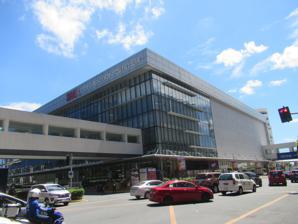
Building: SMX Convention Center Manila
Country: Unknown
Year built: 2006
Convention center in Pasay, Philippines "SMX Convention Center" redirects here. For the events venue chain and company of the same name, see SMX Convention Center (company) . SMX Convention Center Manila SMX Convention Center Manila in 2023 Location Seashell Lane, Mall of Asia Complex , Pasay , Metro Manila , Philippines Coordinates 14°31′55″N 120°58′53″E / 14.53194°N 120.98139°E / 14.53194; 120.98139 Owner SMX Convention Center Built 2006–2007 Architect Arquitectonica (design consultant) Jose Siao Ling and Associates ( architect of record ) Opened November 5, 2007 ; 17 years ago ( 2007-11-05 ) Construction cost ₱1.8 billion Former names MAITRADE Expo and Convention Center Classroom-style seating 12–5,040 Banquet/ballroom 12–5,808 Theatre seating 21–10,240 Enclosed space • Total space 46,647 square meters (502,100 sq ft) • Exhibit hall floor 17,480 square meters (188,200 sq ft) • Breakout/meeting 950 square meters (10,200 sq ft) Parking 400 slots Website www .smxconventioncenter .com /smx-manila / The SMX Convention Center Manila , also simply known as SMX Manila , is a convention center located in Pasay , Philippines. It is the largest private venue in the Philippines for trade events, industry conventions , corporate functions , and international exhibitions . The building is located beside the SM Mall of Asia , and is considered part of the Mall of Asia Complex. It is owned by the company of the same name . It can fit approximately 6,000 people. History Work on the construction of the SMX Convention Center, then known as the MAITRADE Expo and Convention Center, began with the groundbreaking ceremony held on March 23, 2006. The cement pouring ceremony was held a few months later on September 21 of the same year. The SMX Convention Center was opened on November 5, 2007. It was constructed at a cost of ₱ 1.8 billion . Facilities Flag poles in front of SMX Convention Center Manila The SMX Convention Center Manila has 4 exhibition halls, 5 function rooms, and 14 meeting rooms, with 21,000 m 2 (230,000 sq ft) of leasable space. It is suitable for many events. It is designed by the architect Jose Siao Ling, who maximized the use of space, giving exhibitors flexibility, and options in terms of their specific area requirements. Exhibition halls, located on the ground level, occupy a total floor area of 9,130 m 2 (98,300 sq ft) with a combined capacity of up to 10,240. On the second level, the function rooms occupy a total floor area of 7,100 m 2 (76,000 sq ft) with a combined capacity of up to 9,408, while the meeting rooms span a combined area of 950 m 2 (10,200 sq ft), each accommodating capacities ranging from 12 to 112. SMX Convention Center Manila also has a basement parking that can accommodate 400 cars, with an entrance on Coral Way and an exit on Marina Way. Commercial shops are located along the perimeter, specifically at the ground level and mezzanine. Truck bays are situated at the back, along Ocean Drive. Bridgeways on the mezzanine connect SMX Convention Center Manila to SM Mall of Asia 's south parking building, S Maison at Conrad Manila 's podium, MOA Square, and National University MOA, respectively. Events Main article: List of entertainment events at the SM Mall of Asia complex § SMX Convention Center Manila Since its opening in November 2007, the SMX Convention Center Manila has held some of the largest trade events in the country, including CITEM's Manila FAME International, International Food and Beverage Expo, Global Link MP's China Products Exhibition, Manufacturing Technology World Series, and Primetrade Asia's Manila International Book Fair. The ASEAN Tourism Investment Forum 2008 and the 8th International Conference of Asian Clinical Oncology Society were also held in the SMX Convention Center. SMX Manila is the main venue of Cosplay Mania's series of events since 2010, after their initial tenure at the Megatrade Hall in SM Megamall . It is also the venue of Bo Sanchez 's Feast Conference since 2012, when it was previously known as the Kerygma Conference. On November 28 and 29, 2011, the 5th National G12 Conference was held in the SMX. The event used all four exhibit halls and the function rooms. With almost 20,000 guests, the event exceeded the typical capacity of the Convention Center of 12,000. The four halls were converted into one huge space. On November 12, 2017, the Gala Dinner of the 31st ASEAN Summit was held in the SMX. On March 24 and 25, 2018, ComicCon Asia was held in the SMX. In addition to exhibitions and conventions, it can accommodate other events and concerts. In August 2008, international artist Alicia Keys ' As I Am Tour and the grand finale of GMA Network 's Pinoy Idol was held at SMX. Awards In 2024, SMX Manila won three major awards, including Best Local Convention Centre 2024 by APAC Insider’s South East Asia Business Review, Best Convention Center by World MICE Awards and Best Convention & Exhibition Center at the 33rd TTG Travel Awards. References